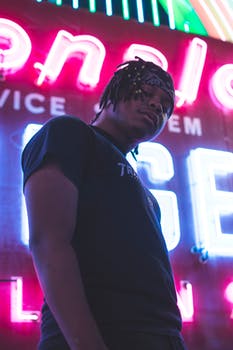
Label: No Watermark